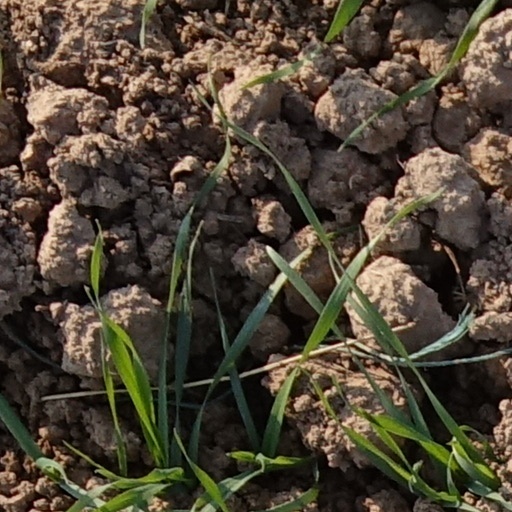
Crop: wheat